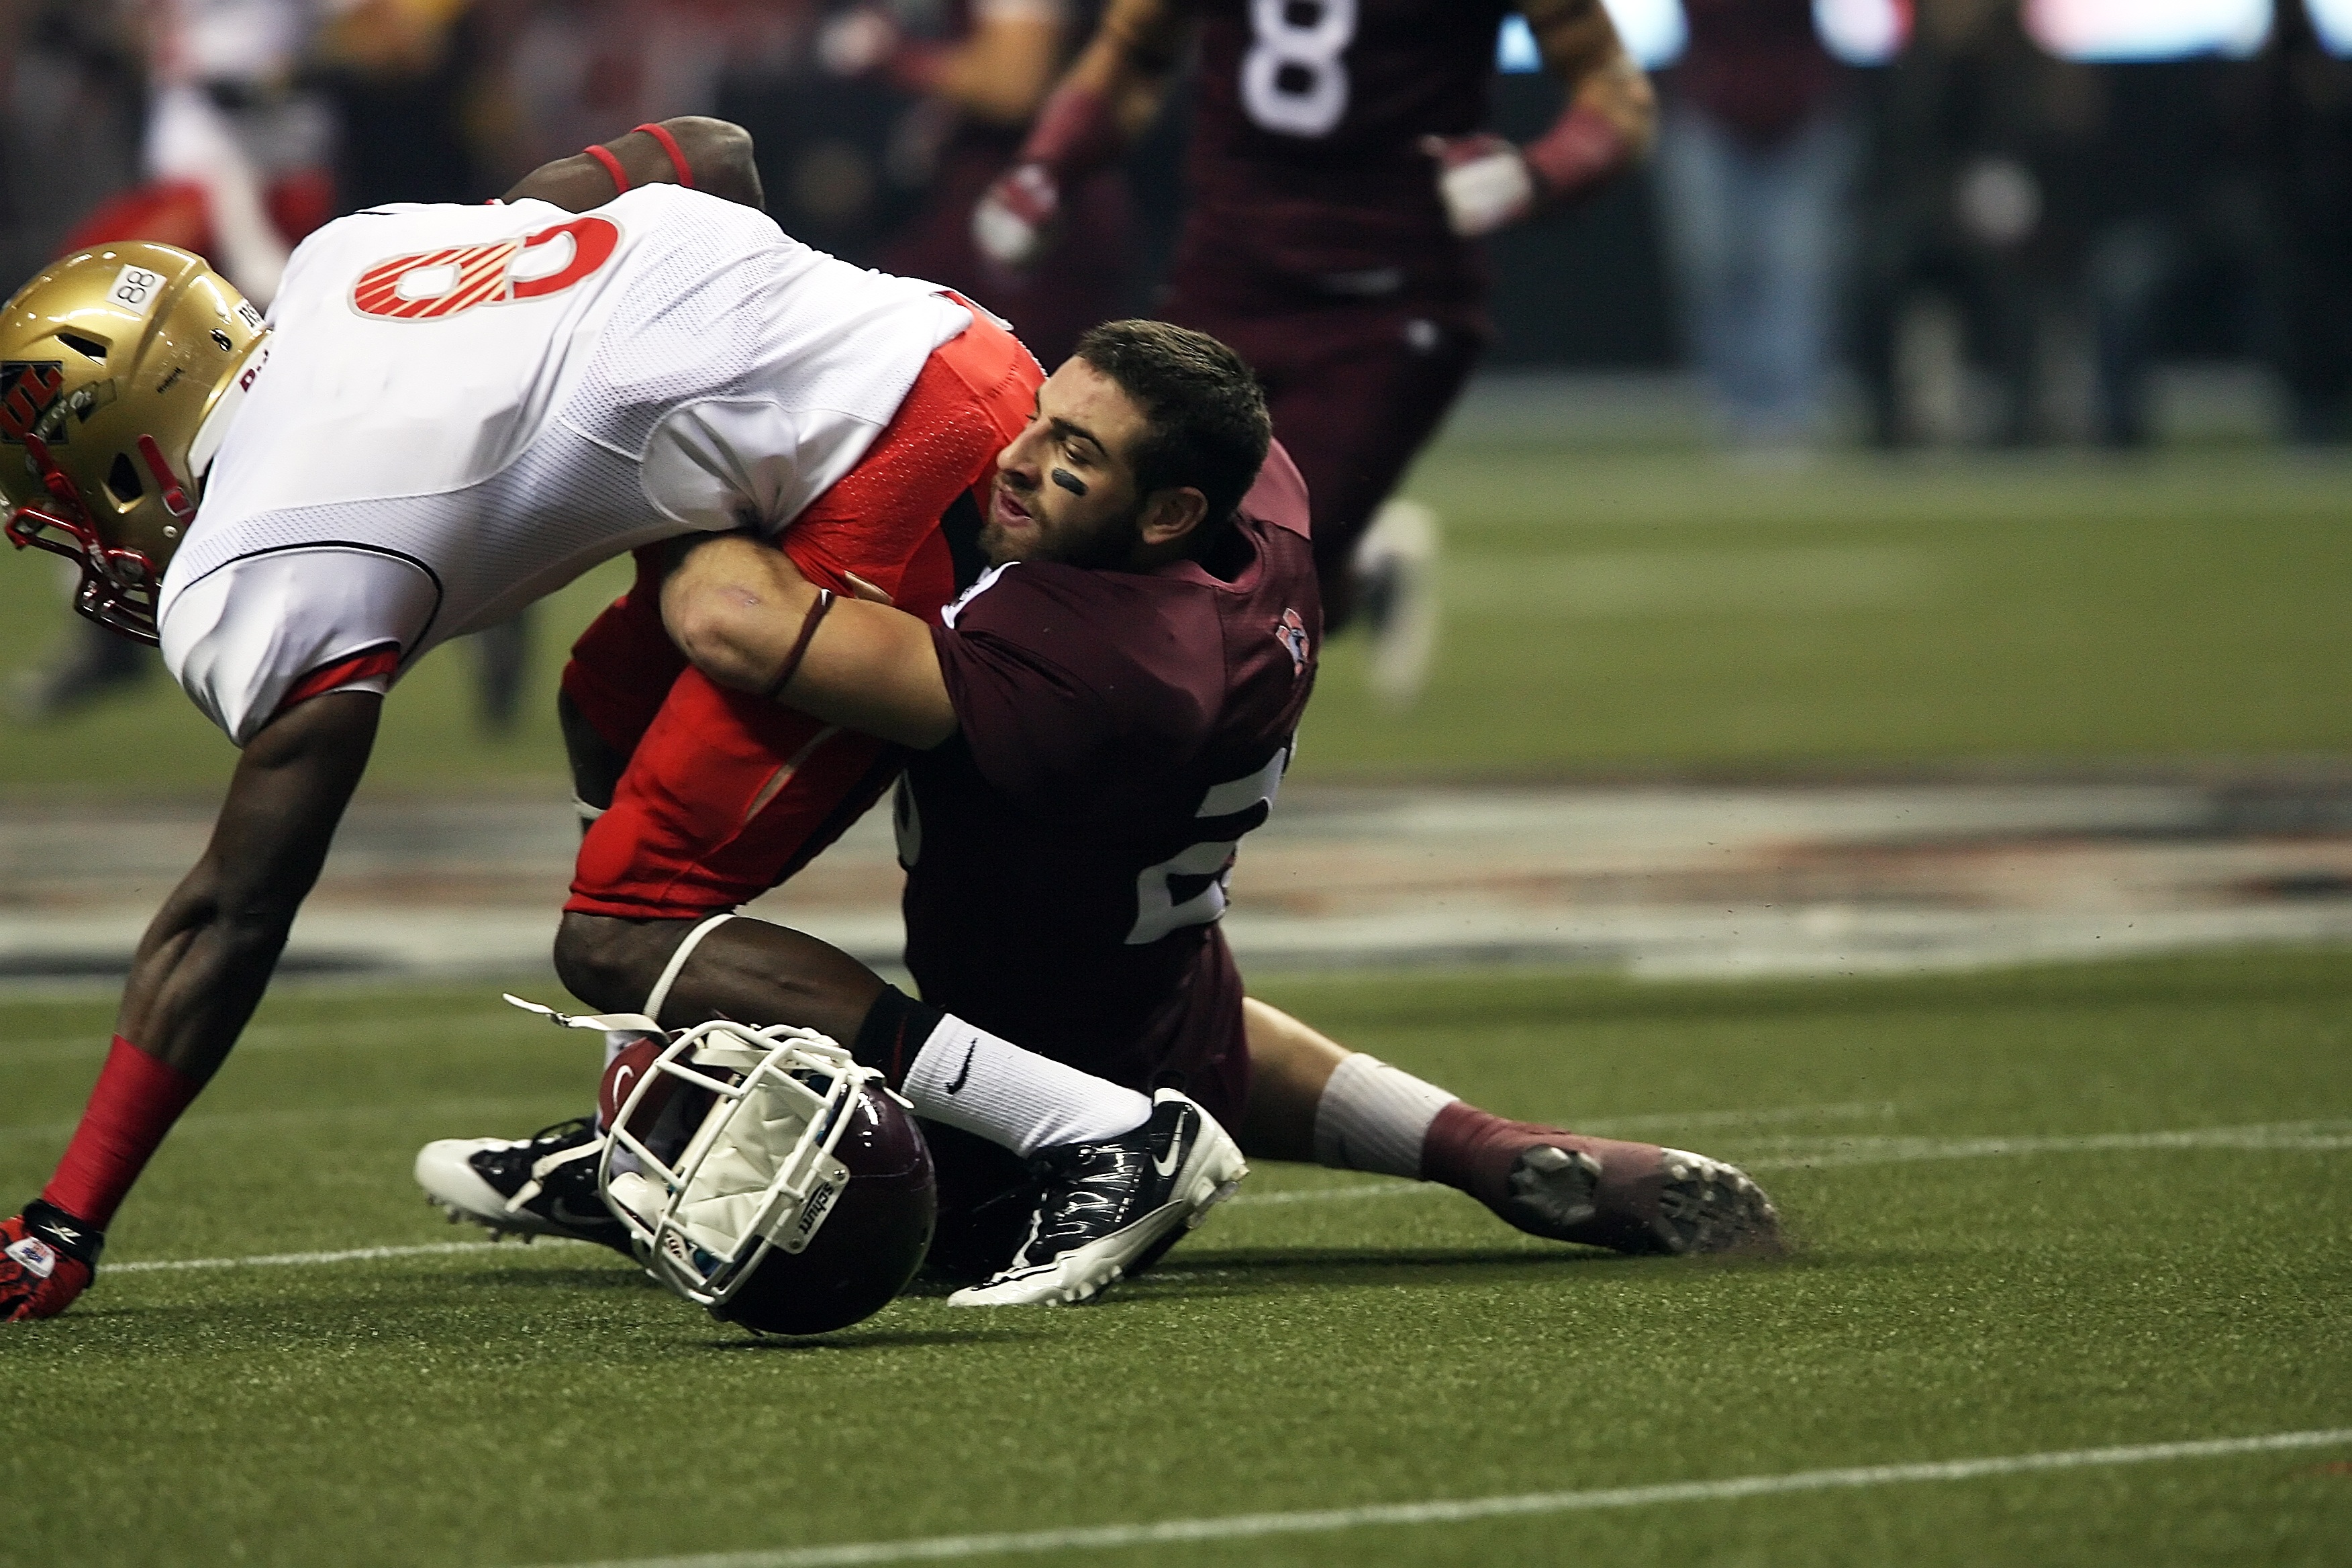
sport, game, play, run, green, action, soccer, football, stadium, player, competition, team, american football, sports, helmet, canada, university, canadian, ball, match, attack, championship, protection, college, athlete, athletics, defense, tackle, loose, football player, american football player, ball carrier, running back, yard line, ball game, pigskin, team sport, vanier cup, football helmet, no helmet, defenseless, concussion, canadian football, arena football, gridiron football